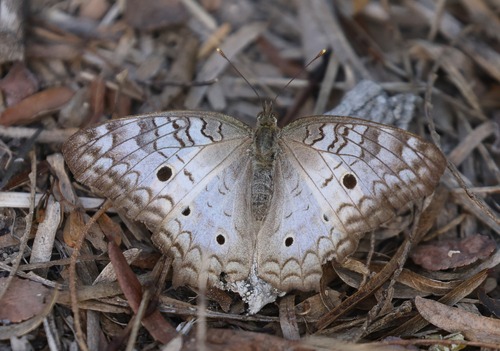
Scientific name: Anartia jatrophae
Common name: White peacock
Family: Nymphalidae
Order: Lepidoptera
Pollinator type: Primary pollinator
Habitat: Gardens, parks, and open areas
Geographic range: Southern United States to Argentina
Conservation status: Least Concern